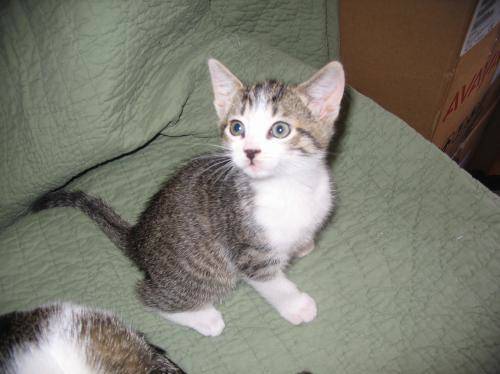
Label: cat